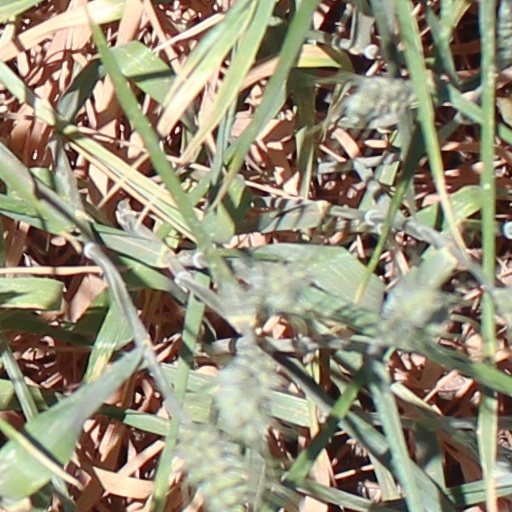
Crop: wheat